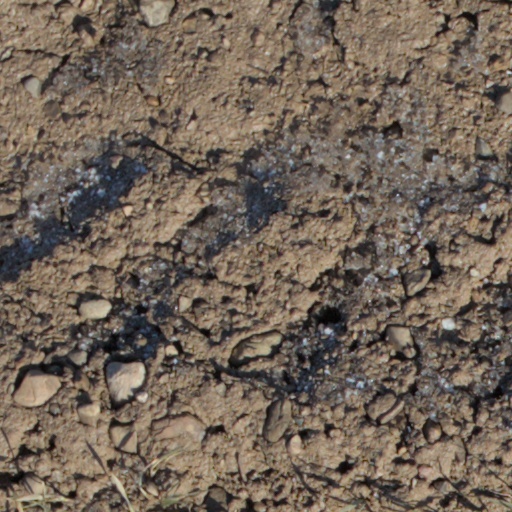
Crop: wheat